Aaron Paul

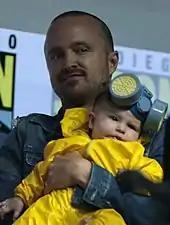
Paul with his daughter in July 2018

In 2013, he was featured on Zen Freeman's dance song, "Dance Bitch". He made a surprise appearance on "Saturday Night Live"s 39th season opener as "meth nephew", a relative of Bobby Moynihan's popular "drunk uncle" character. In 2014, Paul starred in "Need for Speed", as a street racer recently released from prison who takes revenge on a wealthy business associate. Paul stars alongside Juliette Lewis in the family drama "Hellion", as the drunken father of two young vandals. Also in 2014, he co-starred in the biblical epic "", portraying the Hebrew prophet Joshua.